Cavalia

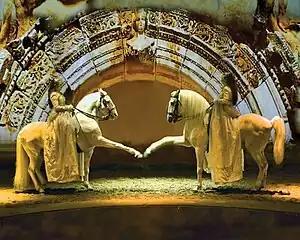

Many of the horses are Lusitanos, and the remainder are Andalusian horses, Canadian Horses, American Quarter Horses, Paint horses, Belgians, Percherons, Arabians, and Appaloosas. The show's horses were originally from Canada, France, Spain, and the United States.